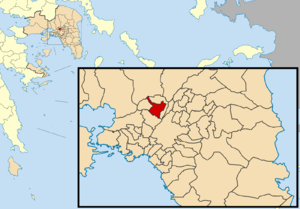
La Grèce est organisée depuis le 1ᵉʳ janvier 2011 en 13 régions et 325 dèmes.